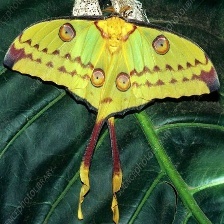
Species: COMET MOTH